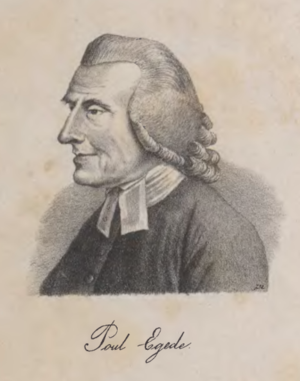
Paul ou Poul Egede est un missionnaire danois né le 9 septembre 1708 à Kabelvåg, dans les îles Lofoten, et mort le 6 juin 1789 à Copenhague.